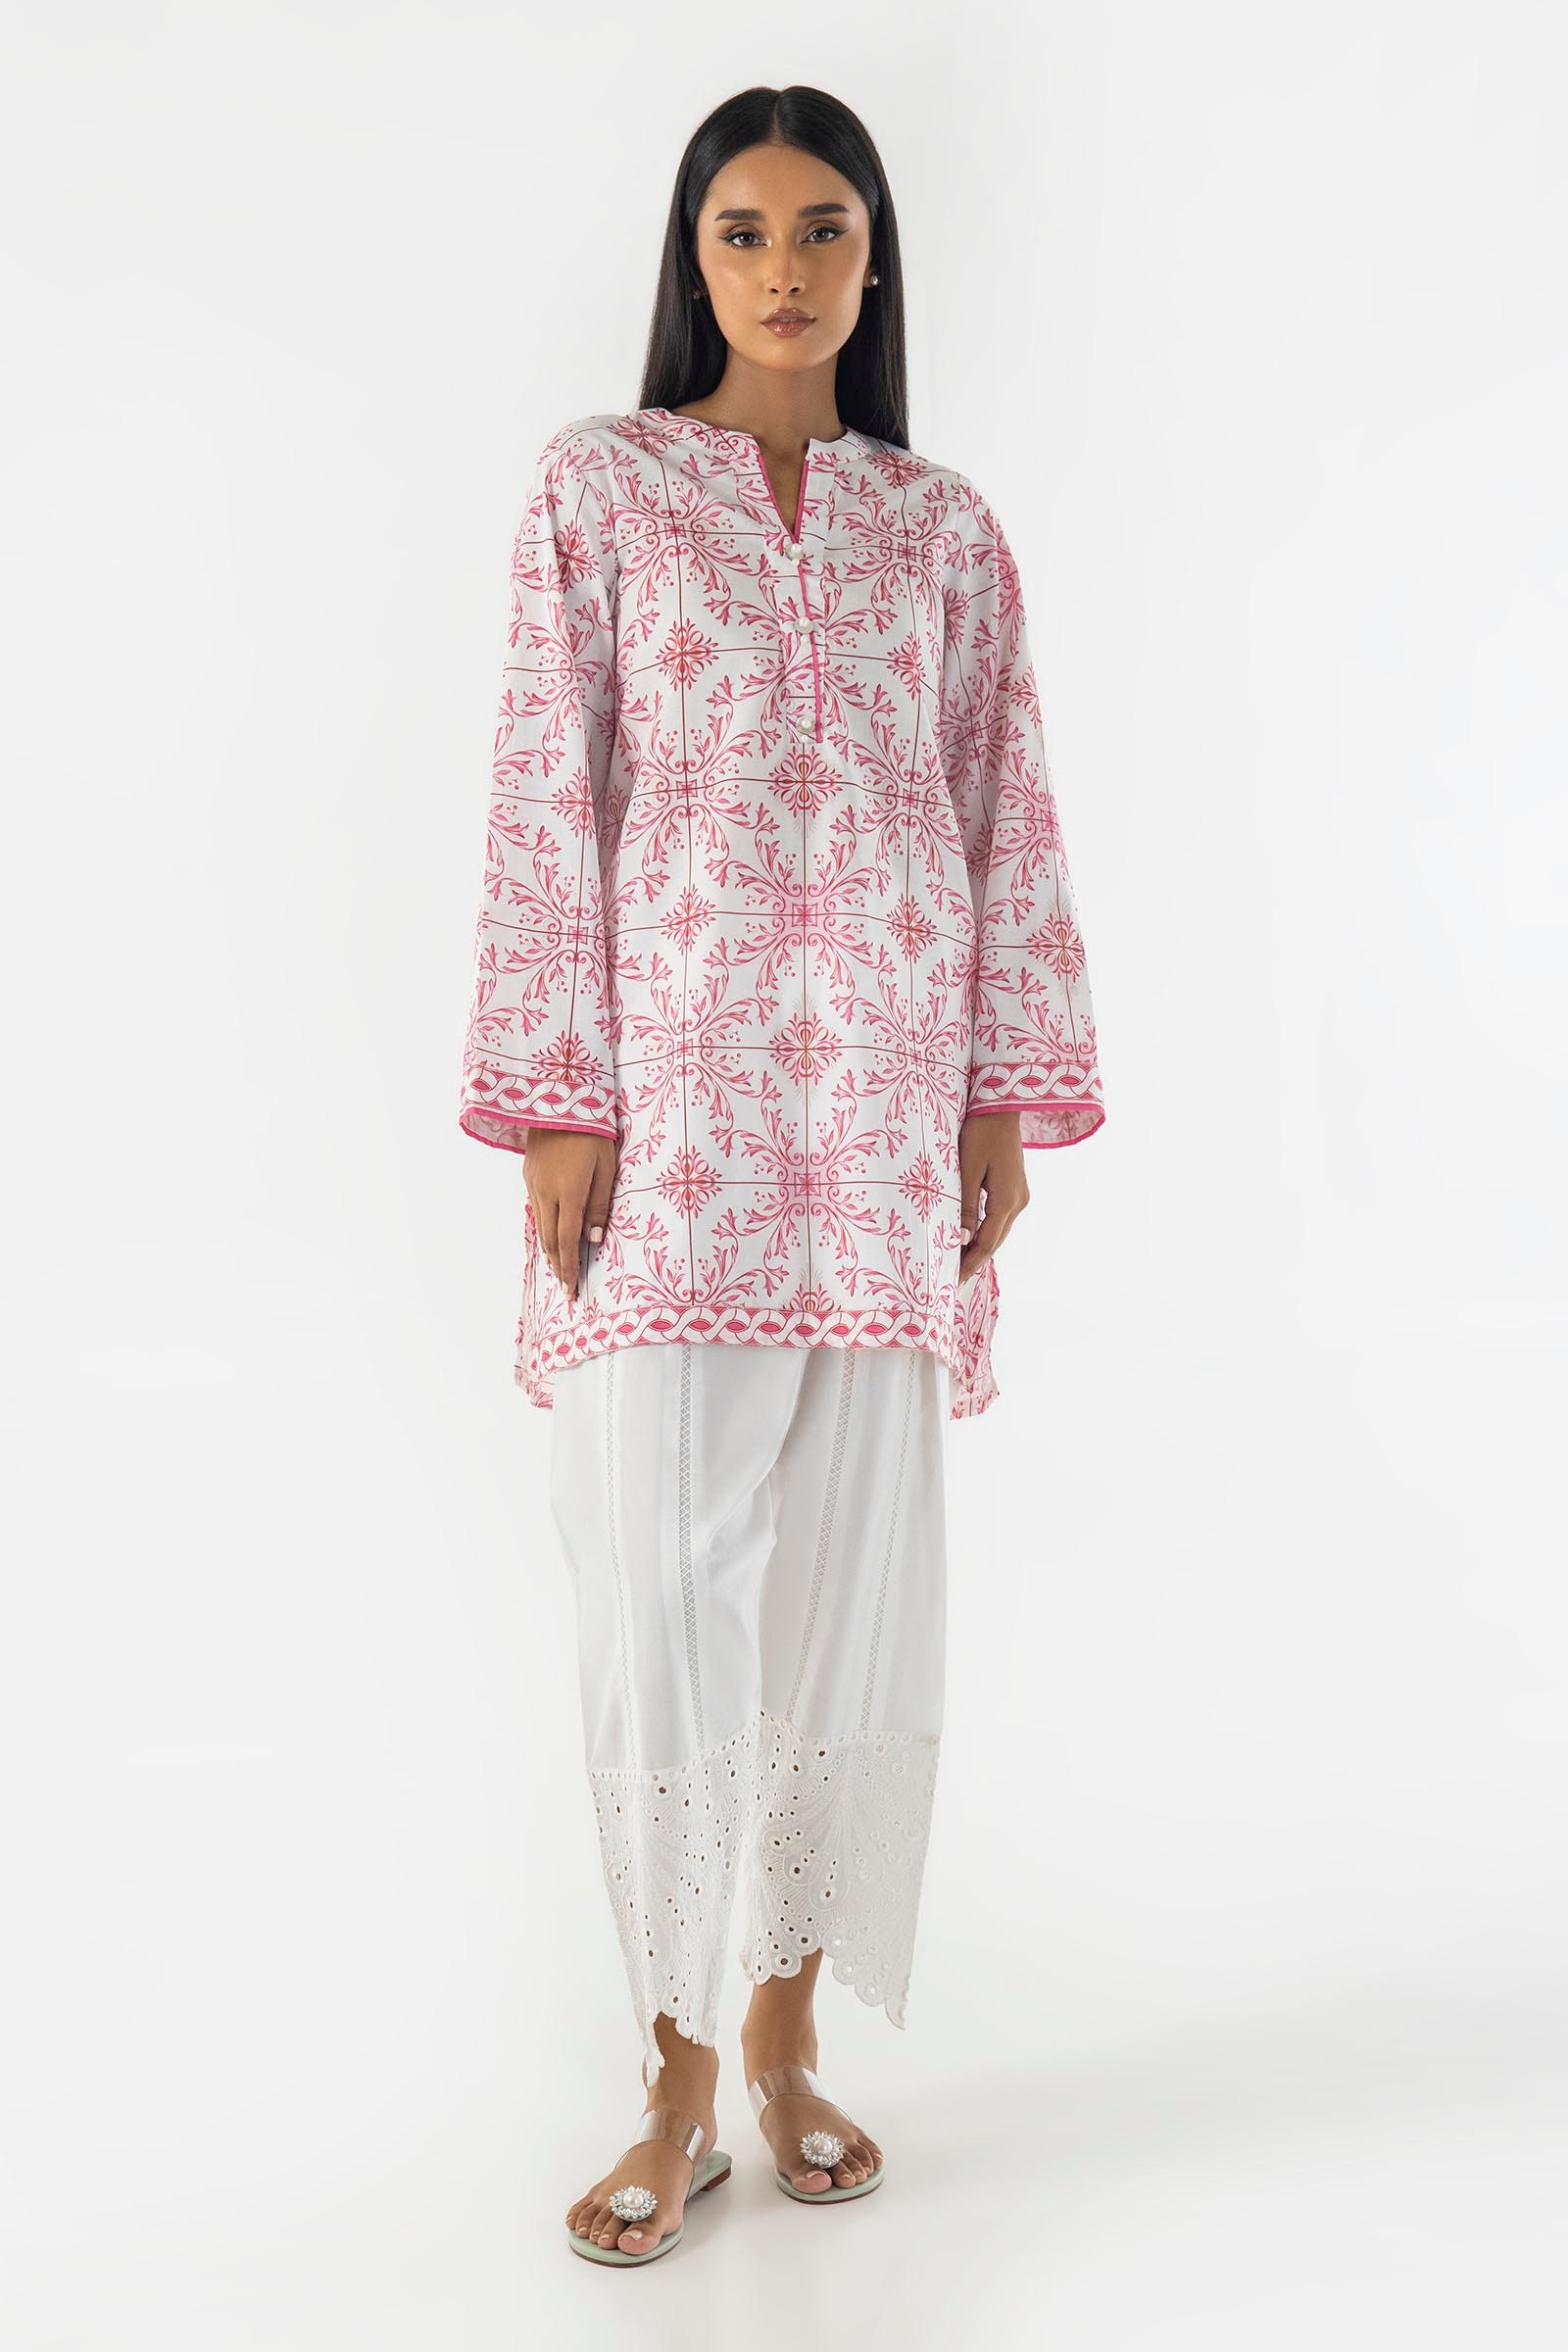
pink kashif embroidered tunic